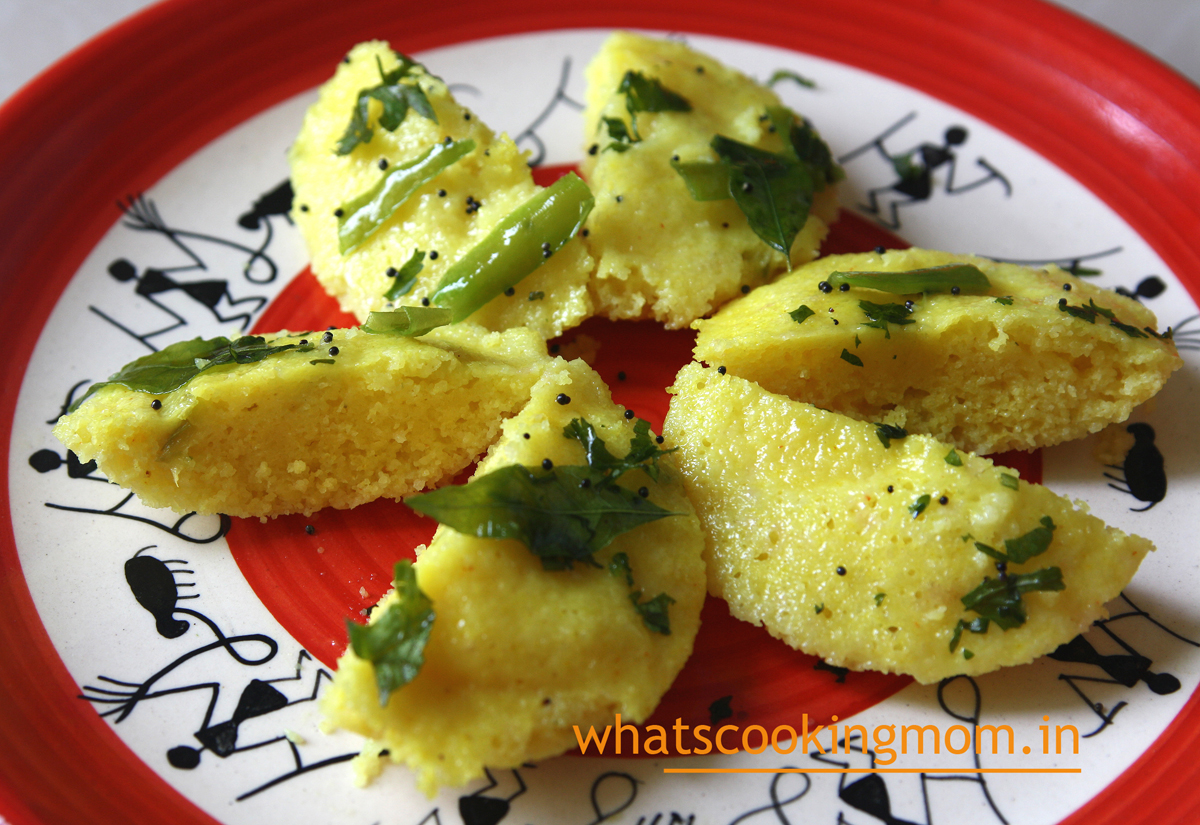
Dish: dhokla